Chemin des Longs Sillons

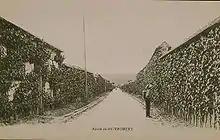
Walls in By around 1900-1910.

The first walls were built around 1730, followed by a second major wave in 1840 with the success of vine growing and the increase in grape production in the second half of the nineteenth century. At their peak around 1850, these walls totaled more than 250 km in length, with vineyards covering more than 205 hectares. Today, however, they are far fewer in number and the vast majority of them have no vines, serving as cadastral boundaries between the plots of private homes built in the 20th century with the decline in Chasselas production.